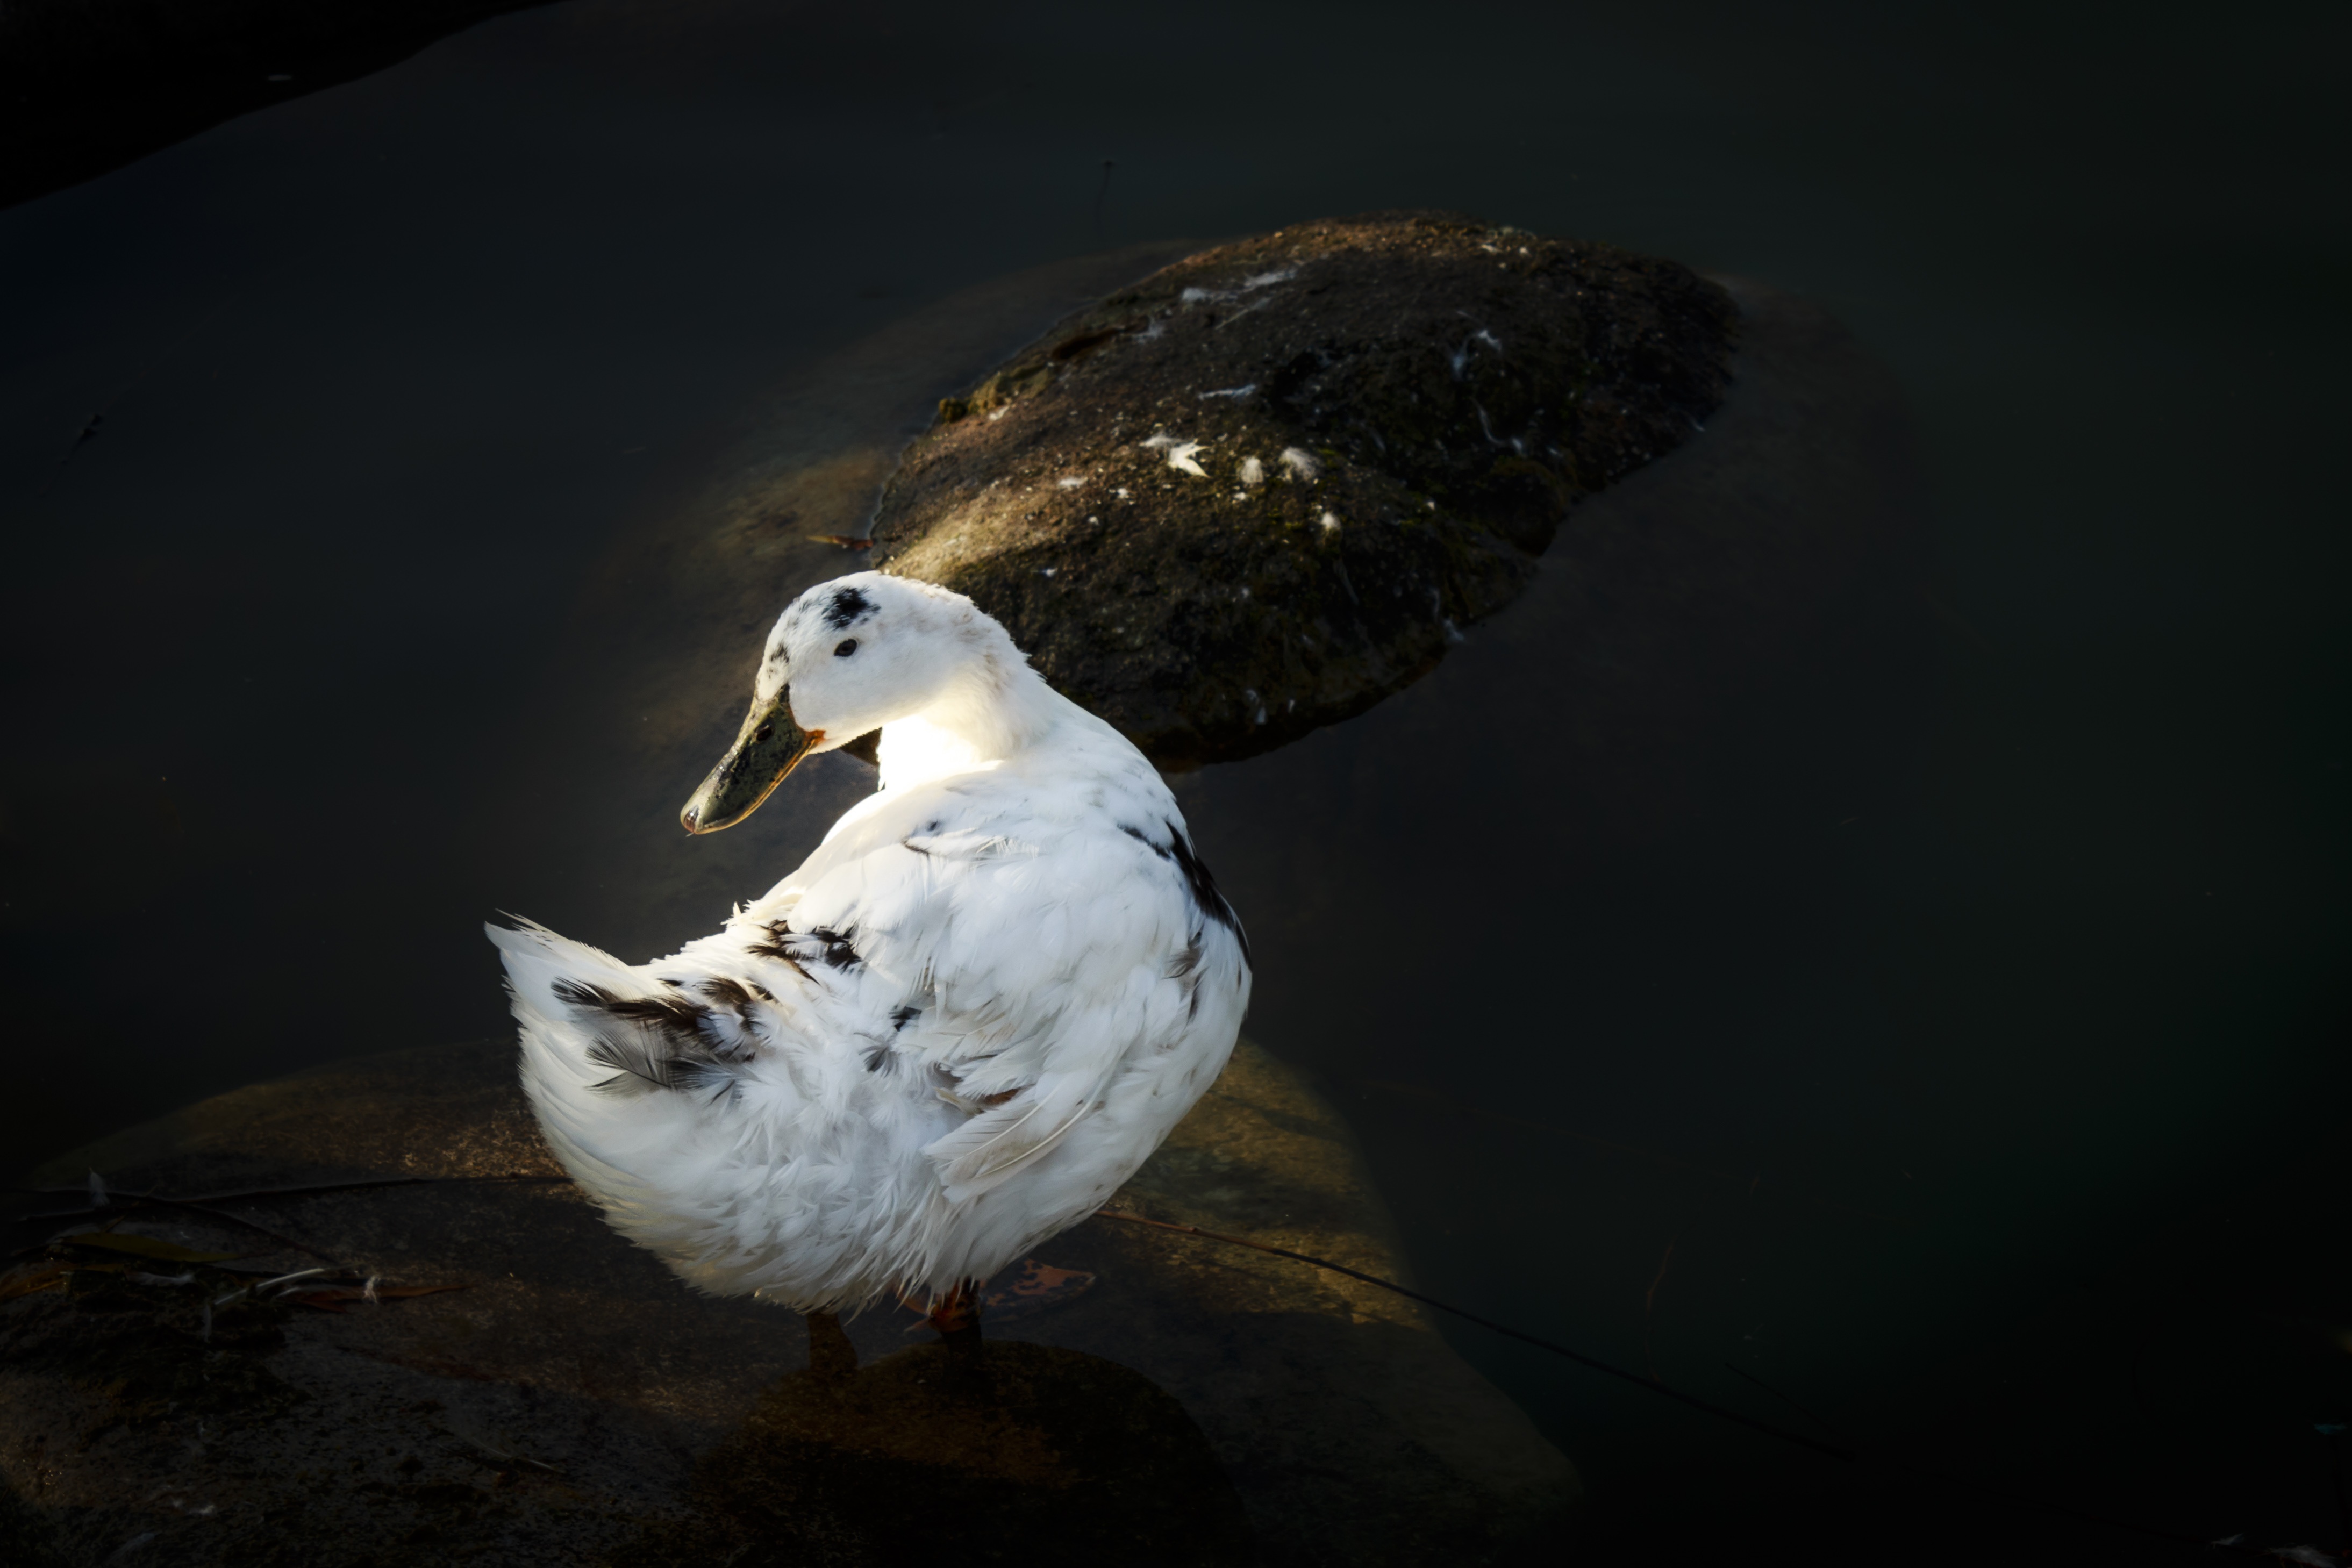
landscape, nature, bird, wing, light, white, animal, pond, wild, green, beak, park, peace, fauna, close up, birds, duck, turkey, goose, vertebrate, water bird, macro photography